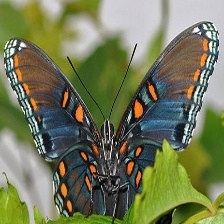
Species: RED SPOTTED PURPLE
Butterfly family (ImageNet category): admiral